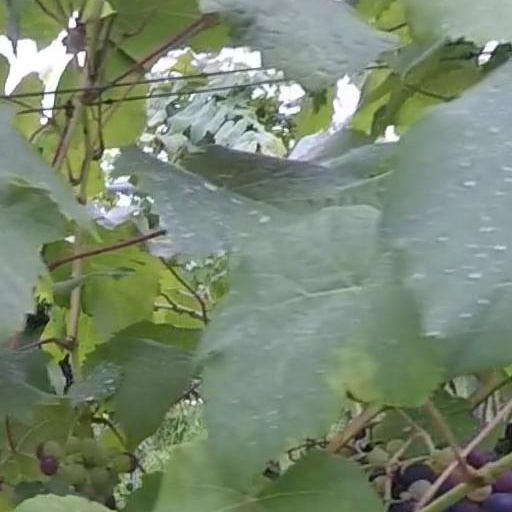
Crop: grape